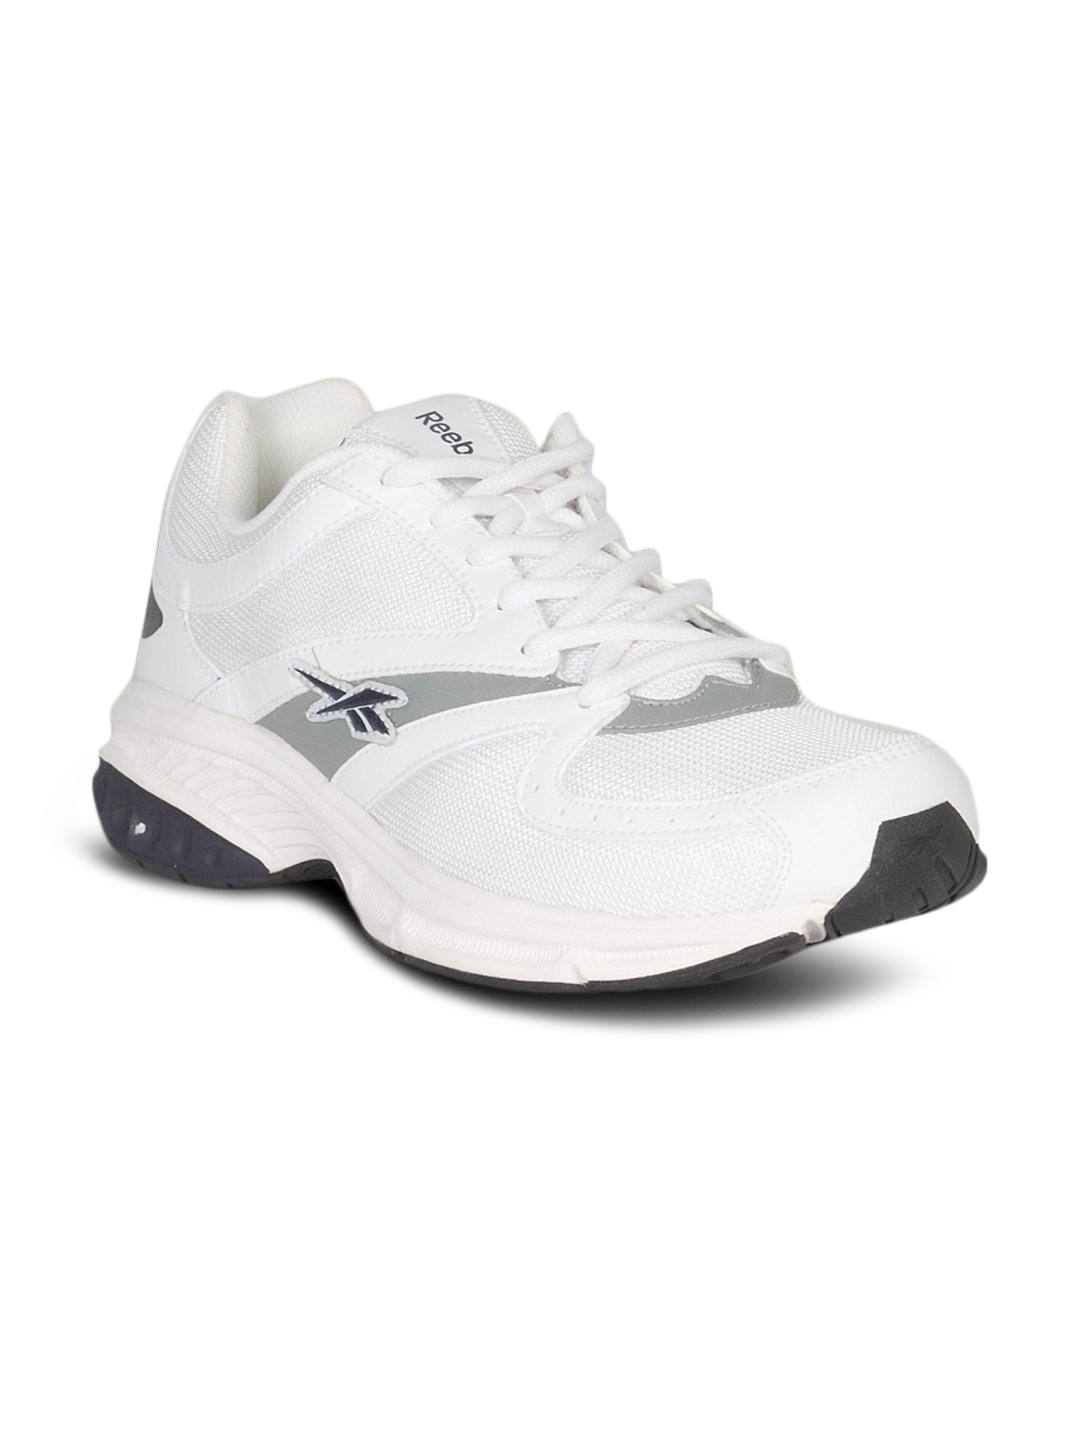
Reebok Men's Apex White Athletic Shoe
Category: Footwear / Shoes / Sports Shoes
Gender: Men
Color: White
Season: Summer 2011
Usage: Sports